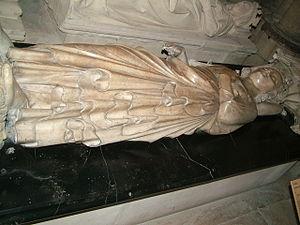
Saint-Denis (Île-de-France), basilique nécropole royale, gisant de Louis X dit le Hutin, roi de France capétien.